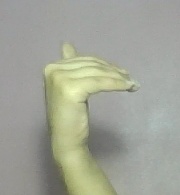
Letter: khaa